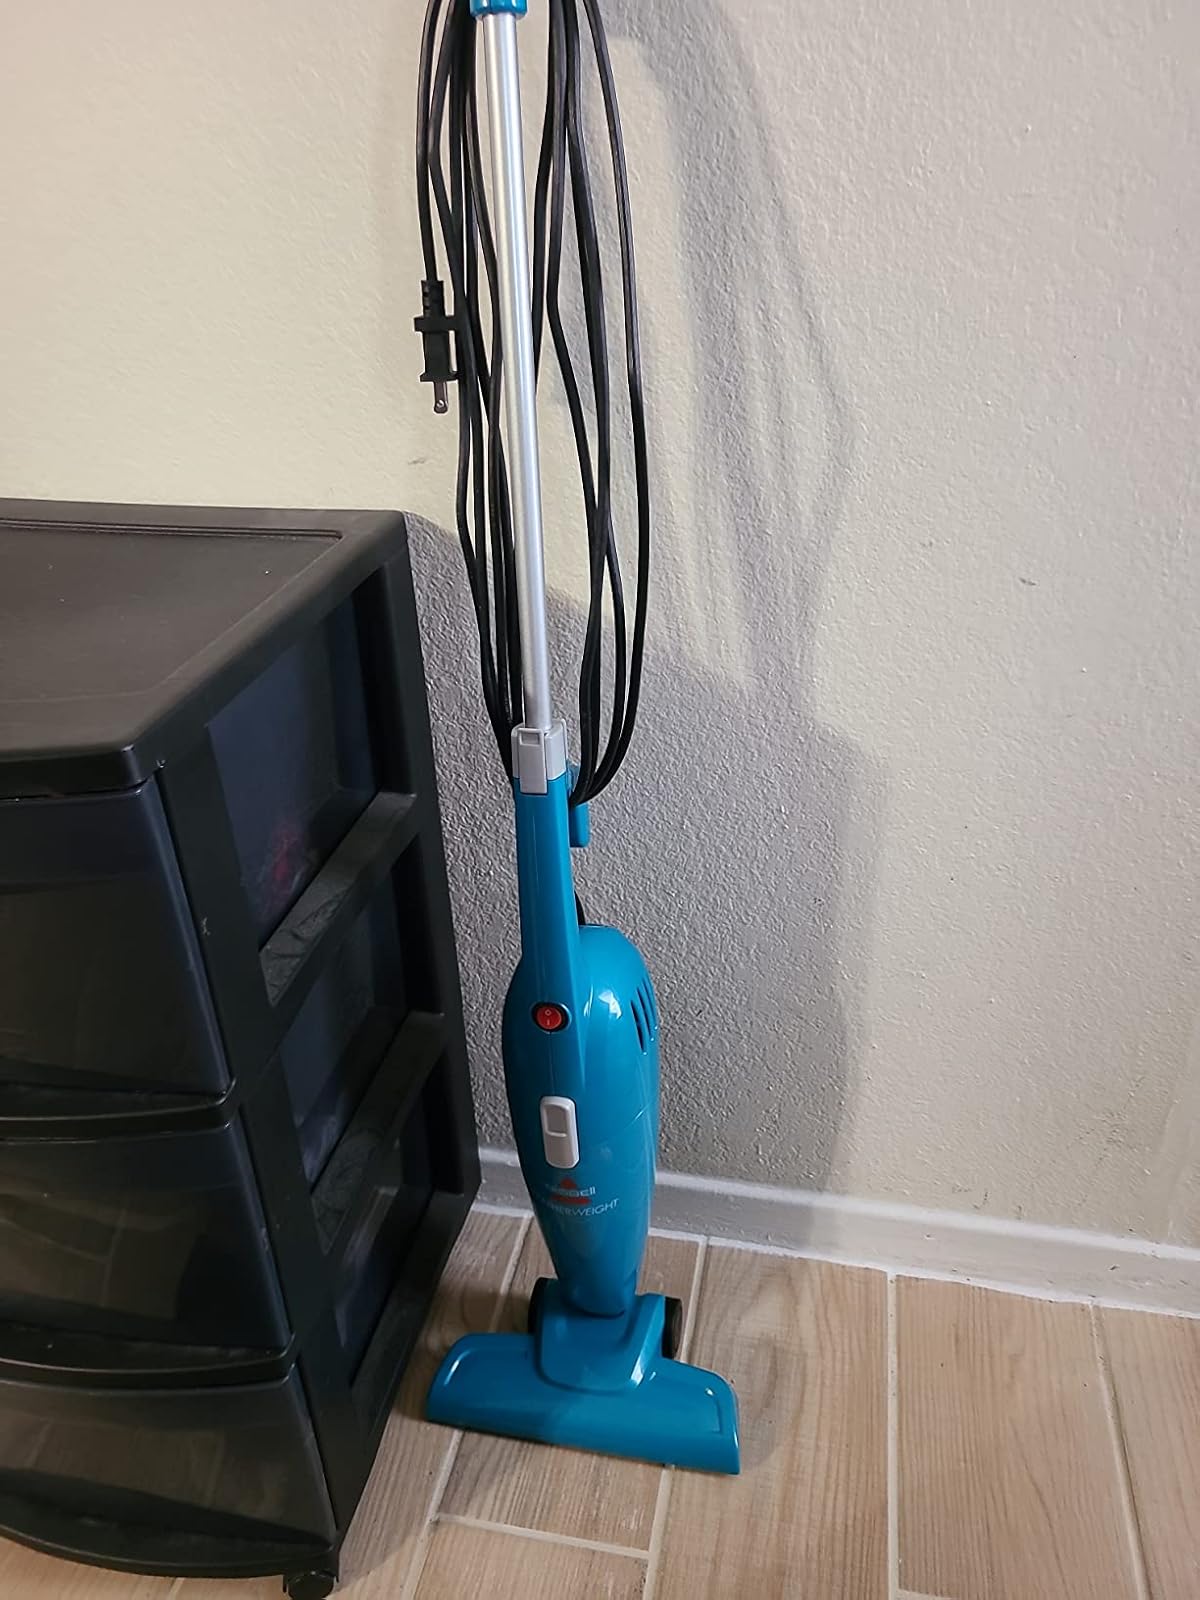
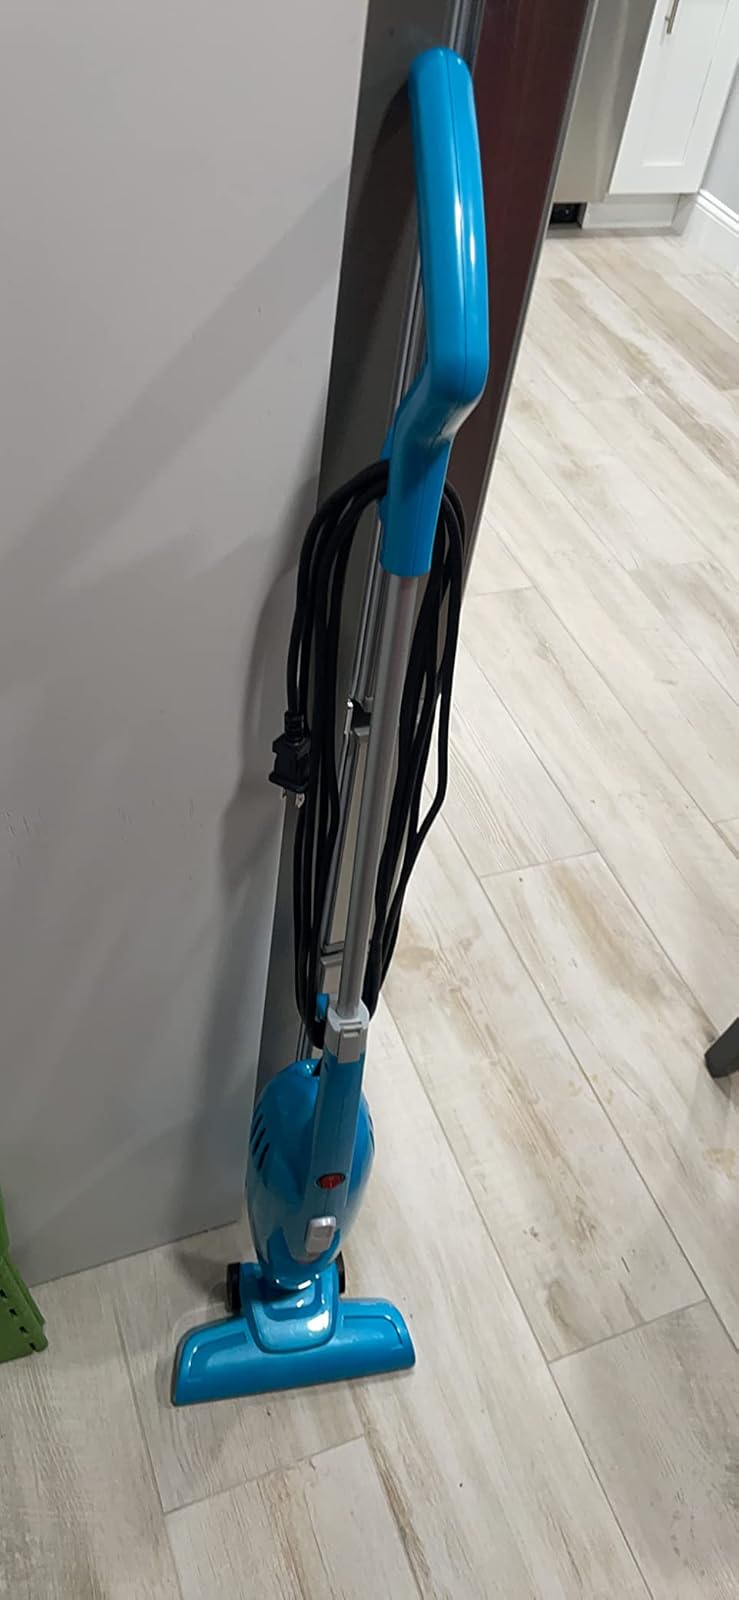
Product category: items_vacuum
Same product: yes